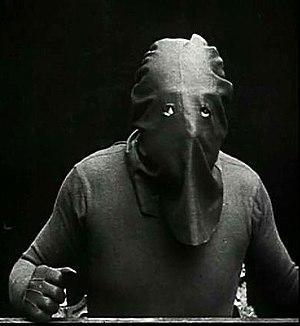
Jean Eugène Léon Sazie, né le 15 octobre 1862 à Oran, en Algérie, et mort le 16 janvier 1939 à Suresnes, est un écrivain français.